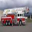
Label: truck